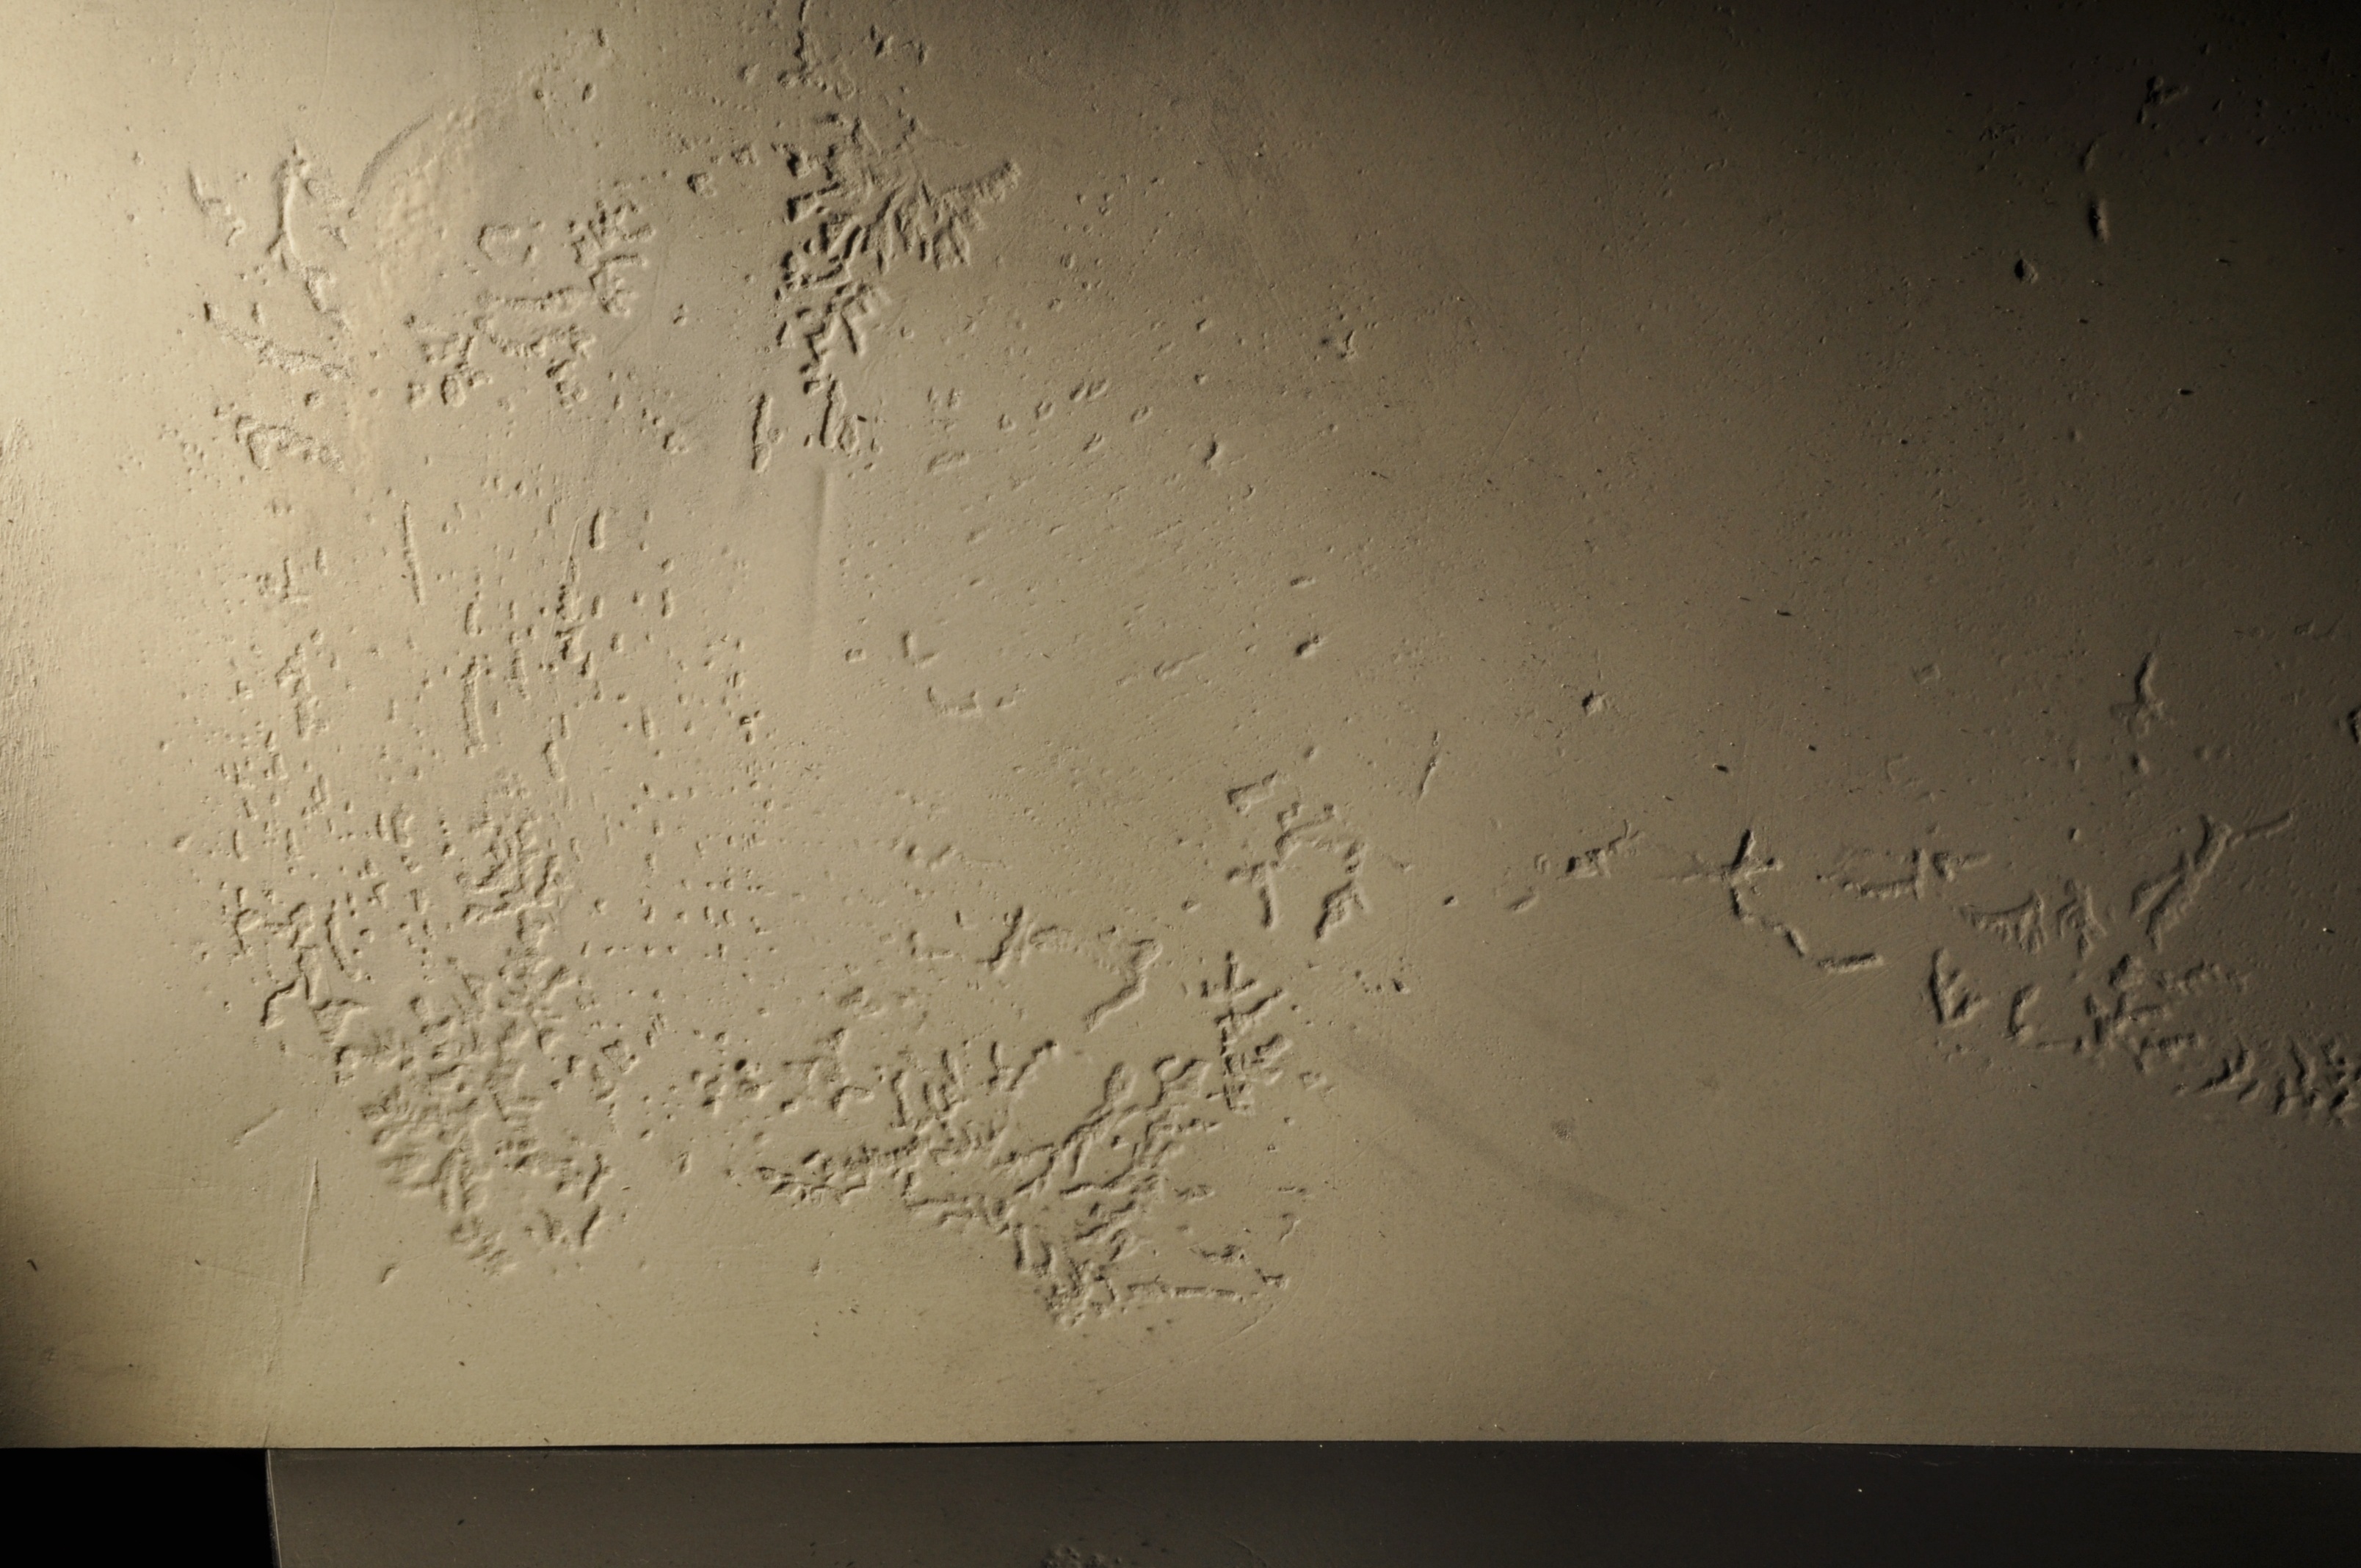
light, wood, texture, wall, stone, ceiling, concrete, sketch, drawing, text, shape, plaster